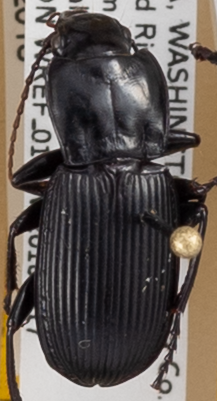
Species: Pterostichus herculaneus
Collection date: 2018-07-17
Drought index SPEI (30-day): -1.038
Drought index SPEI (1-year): -0.39
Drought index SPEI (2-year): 0.662